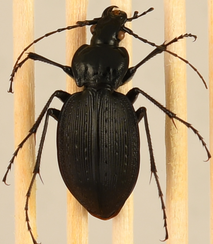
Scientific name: Carabus goryi
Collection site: Great Smoky Mountains National Park NEON (GRSM), plot GRSM_008